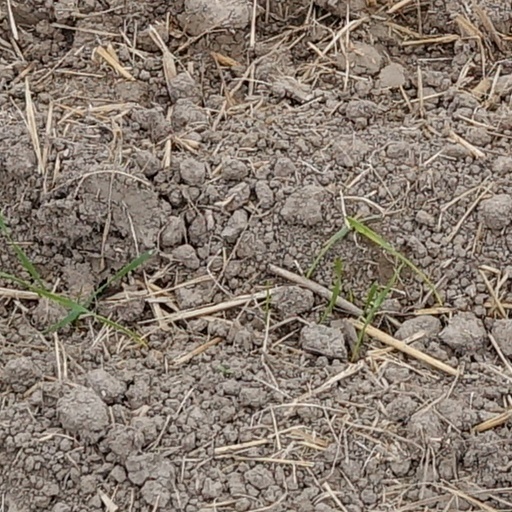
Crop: wheat